South Carolina Line

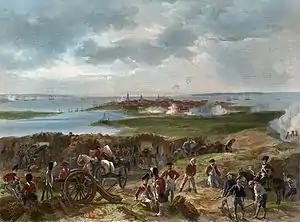
Siege of Charleston

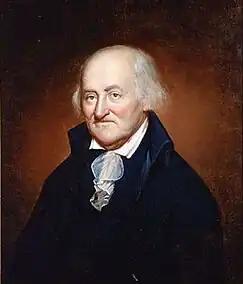
Christopher Gadsden

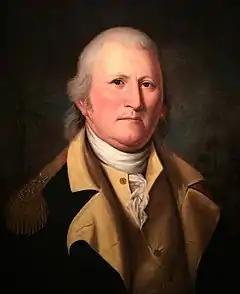
William Moultrie

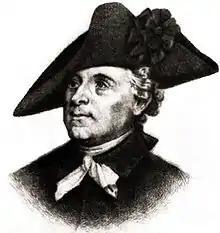
Isaac Huger

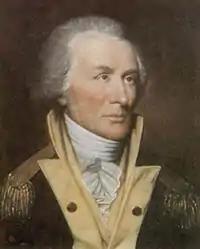
Thomas Sumter

The following units belonged to the South Carolina State troops initially and were transferred to the Continental Army on the dates indicated. The original commanders, their ranks, and the dates the units were established and disbanded are included.